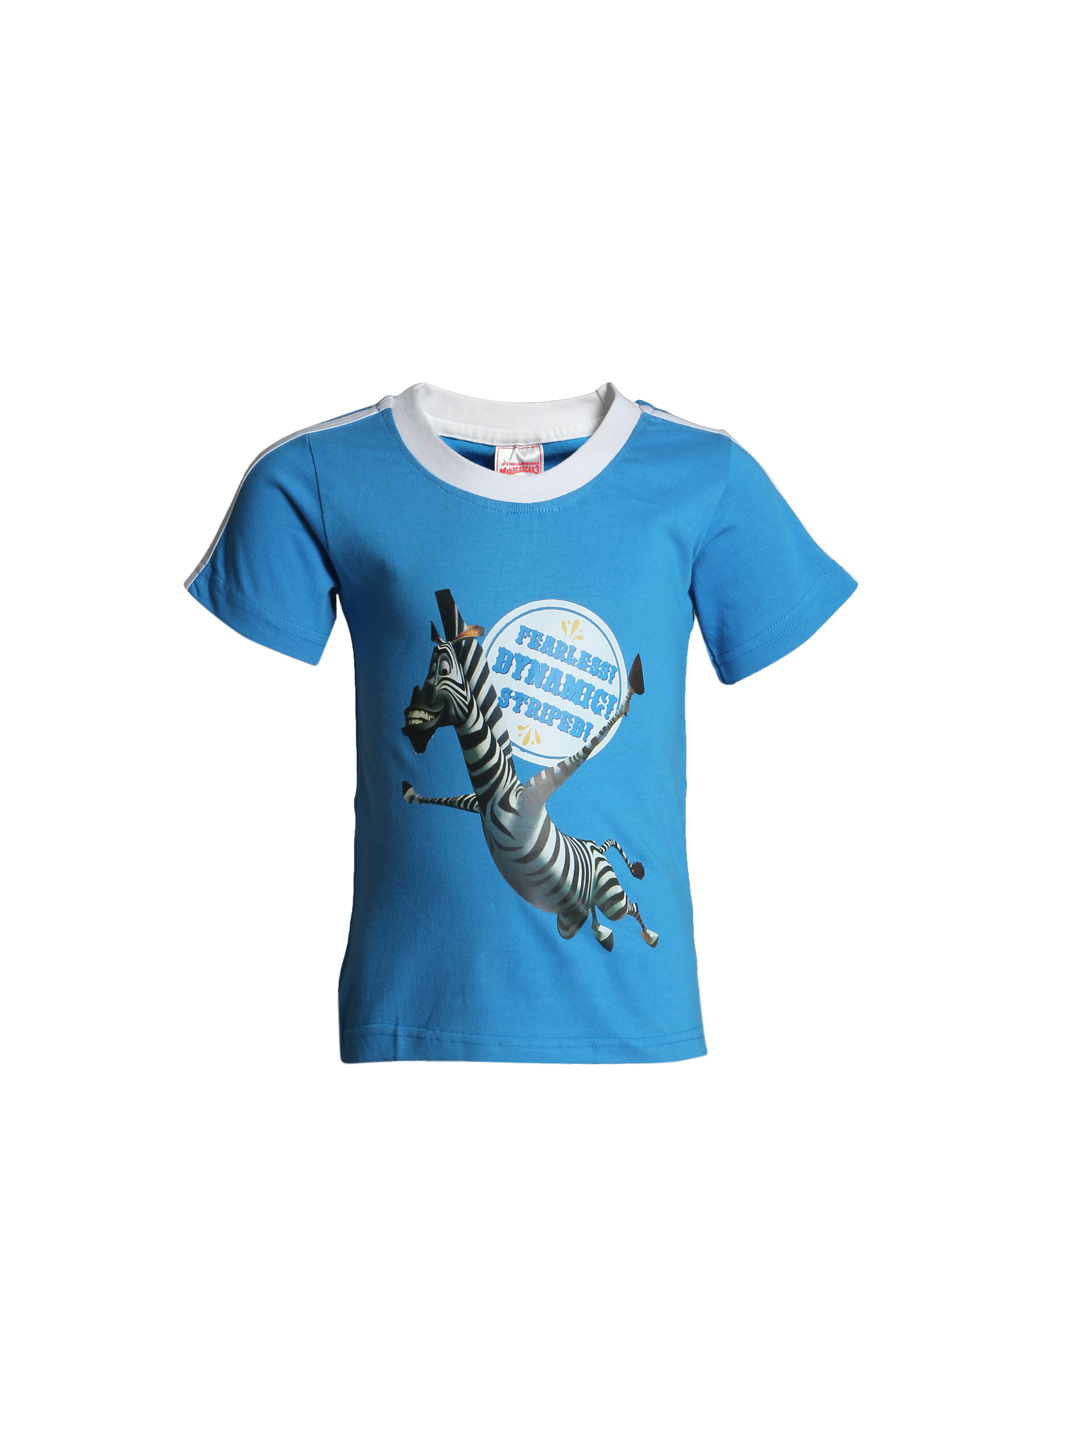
Madagascar 3 Boys Blue Printed T-shirt
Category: Apparel / Topwear / Tshirts
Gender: Boys
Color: Blue
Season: Summer 2012
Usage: Casual